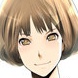
Portrait style: Anime Portrait